Non-sports trading card

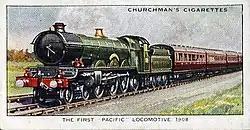
First Pacific locomotive, by Churchman, 1935

The earliest popularly collected versions of most trading cards were issued as premiums in packages of cigarettes well over 100 years ago. While sport figures were most often the subject depicted on the card (usually issued one per pack), a wealth of various subjects from outside the world of sports were additionally featured on cigarette cards. These included people from the world of entertainment, exotic animals, and famous places, among various other non-sport subjects.